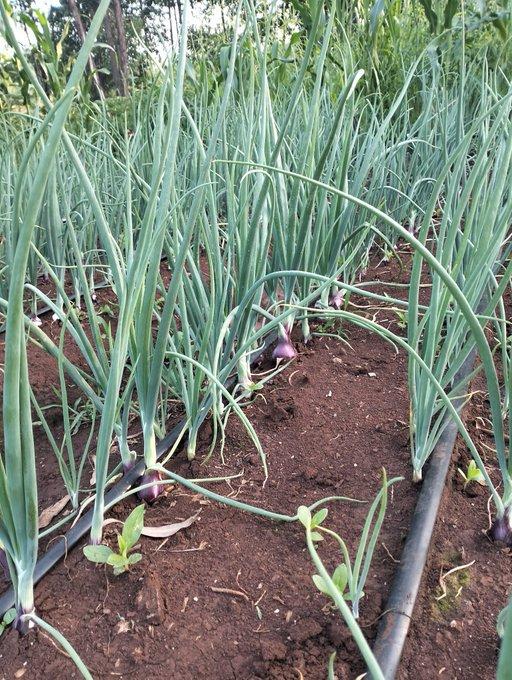
Shamba kubwa lililolimwa na kupandwa mimea ya vitunguu ambayo imeanza kukomaa limepitishiwa mipira kwa ajili ya umwagiliaji. Zao hili humsaidia mkulima kupata kipato pindi atakapoliuza au linatumika kama chakula kwenye nyumba ya mkulima.